Cima delle Saline

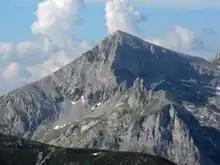
View from Mondolè

Reaching the summit does not require alpinistic skill but some scrambling. A waymarked itinerary follows the GTA route up to the "Passo delle Saline" (a saddle connecting Tanaro and Ellero valleys) and then the E ridge of the mountain til to the summit. It starts from Carnino Inferiore, a village of the Briga Alta comune , in the upper Tanaro valley. It is also possible to reach the summit from "Pian Marchisio" (Ellero Valley, North of the mountain), also through the "Passo delle Saline". The Cima delle Saline is also a challenging climb for mountain biking.